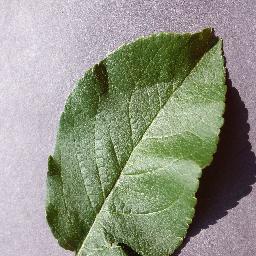
Label: Apple___healthy